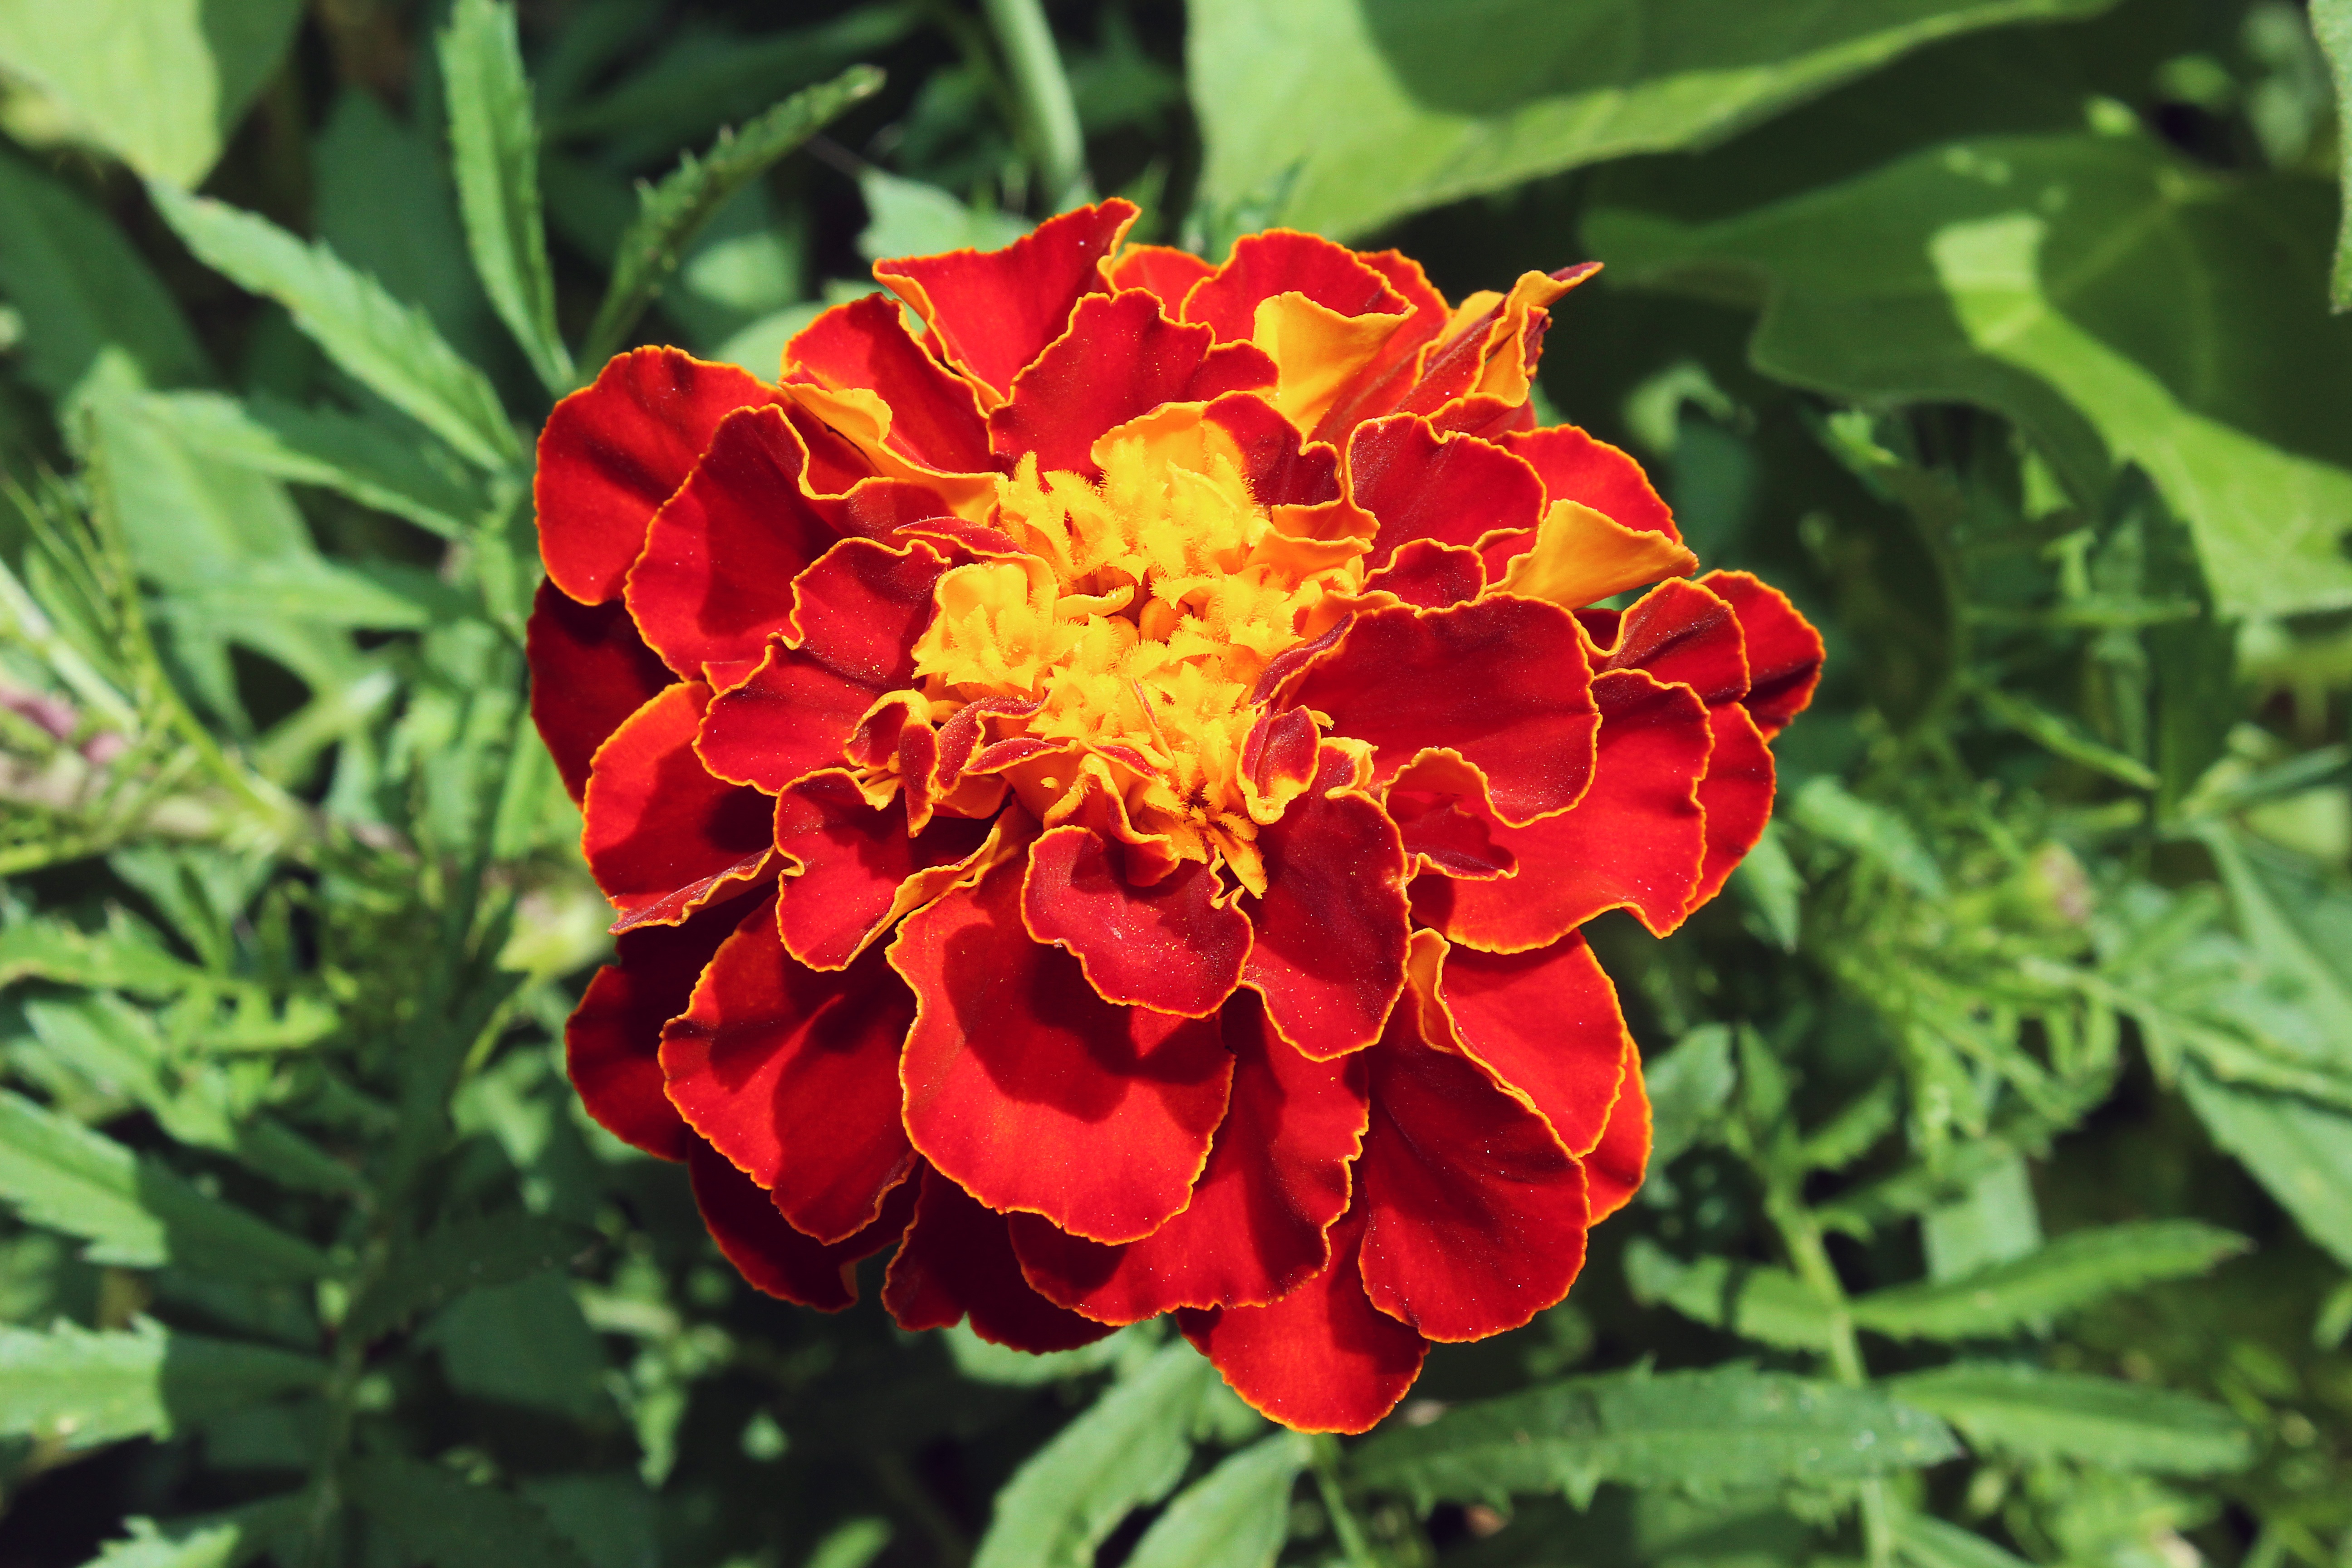
nature, blossom, plant, flower, petal, bloom, orange, red, botany, flora, wildflower, peony, marigold, macro photography, flowering plant, annual plant, land plant